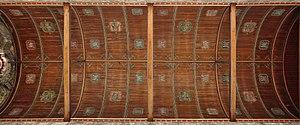
Le plafond de l'église Saint-Jacques de Tournai This photo of immovable heritage has been taken in the Walloon Region This is a photo of a monument in Wallonia, number: 57081-CLT-0006-01 This is a photo of a monument in Wallonia, number: 57081-PEX-0002-01
L'église Saint-Jacques s'élève dans la rue du Palais Saint-Jacques à Tournai.